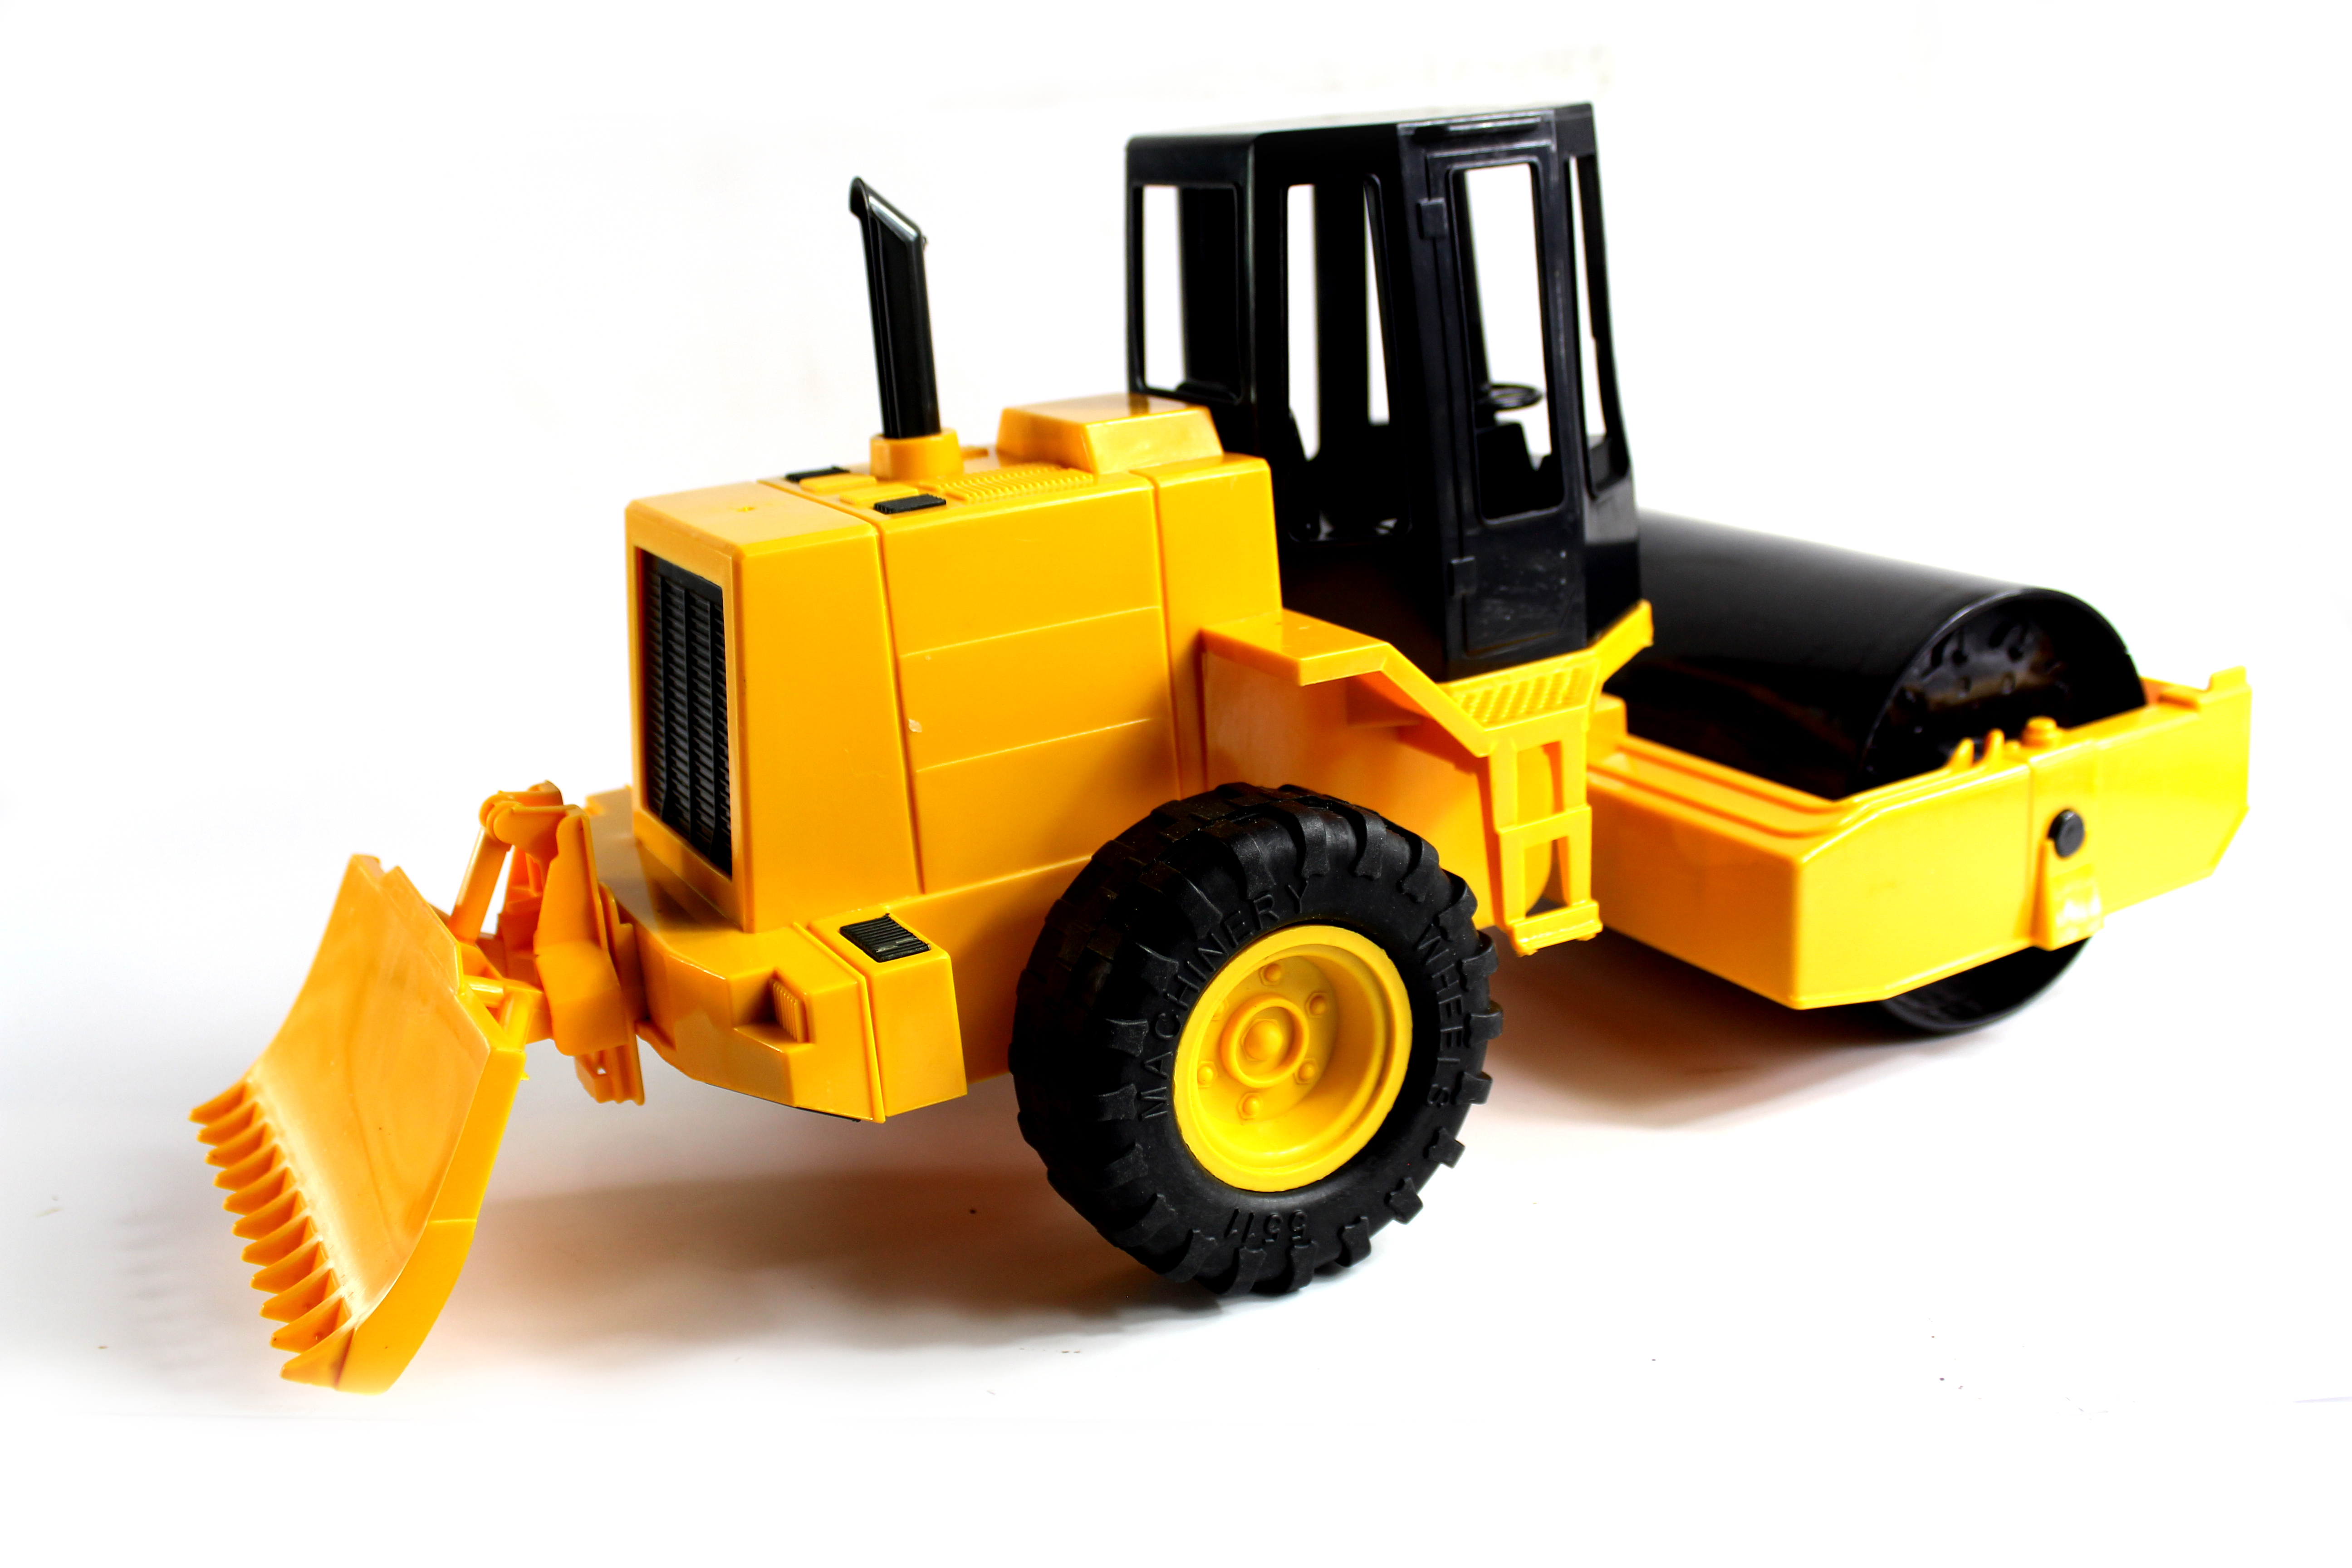
building, bulldozer, business, car, cargo, cement, collection, concrete, construction, crane, design, digger, dump, element, engineering, equipment, excavator, flat, forklift, heavy, hydraulic, icon, illustration, industrial, industry, isolated, loader, lorry, machine, machinery, mixer, mover, orthogonal, power, road, roller, set, shovel, tipper, tool, tractor, traffic, transport, transportation, truck, vector, vehicle, wheel, work, yellow, land vehicle, construction equipment, model car, toy, toy vehicle, automotive wheel system, automotive tire, cylinder